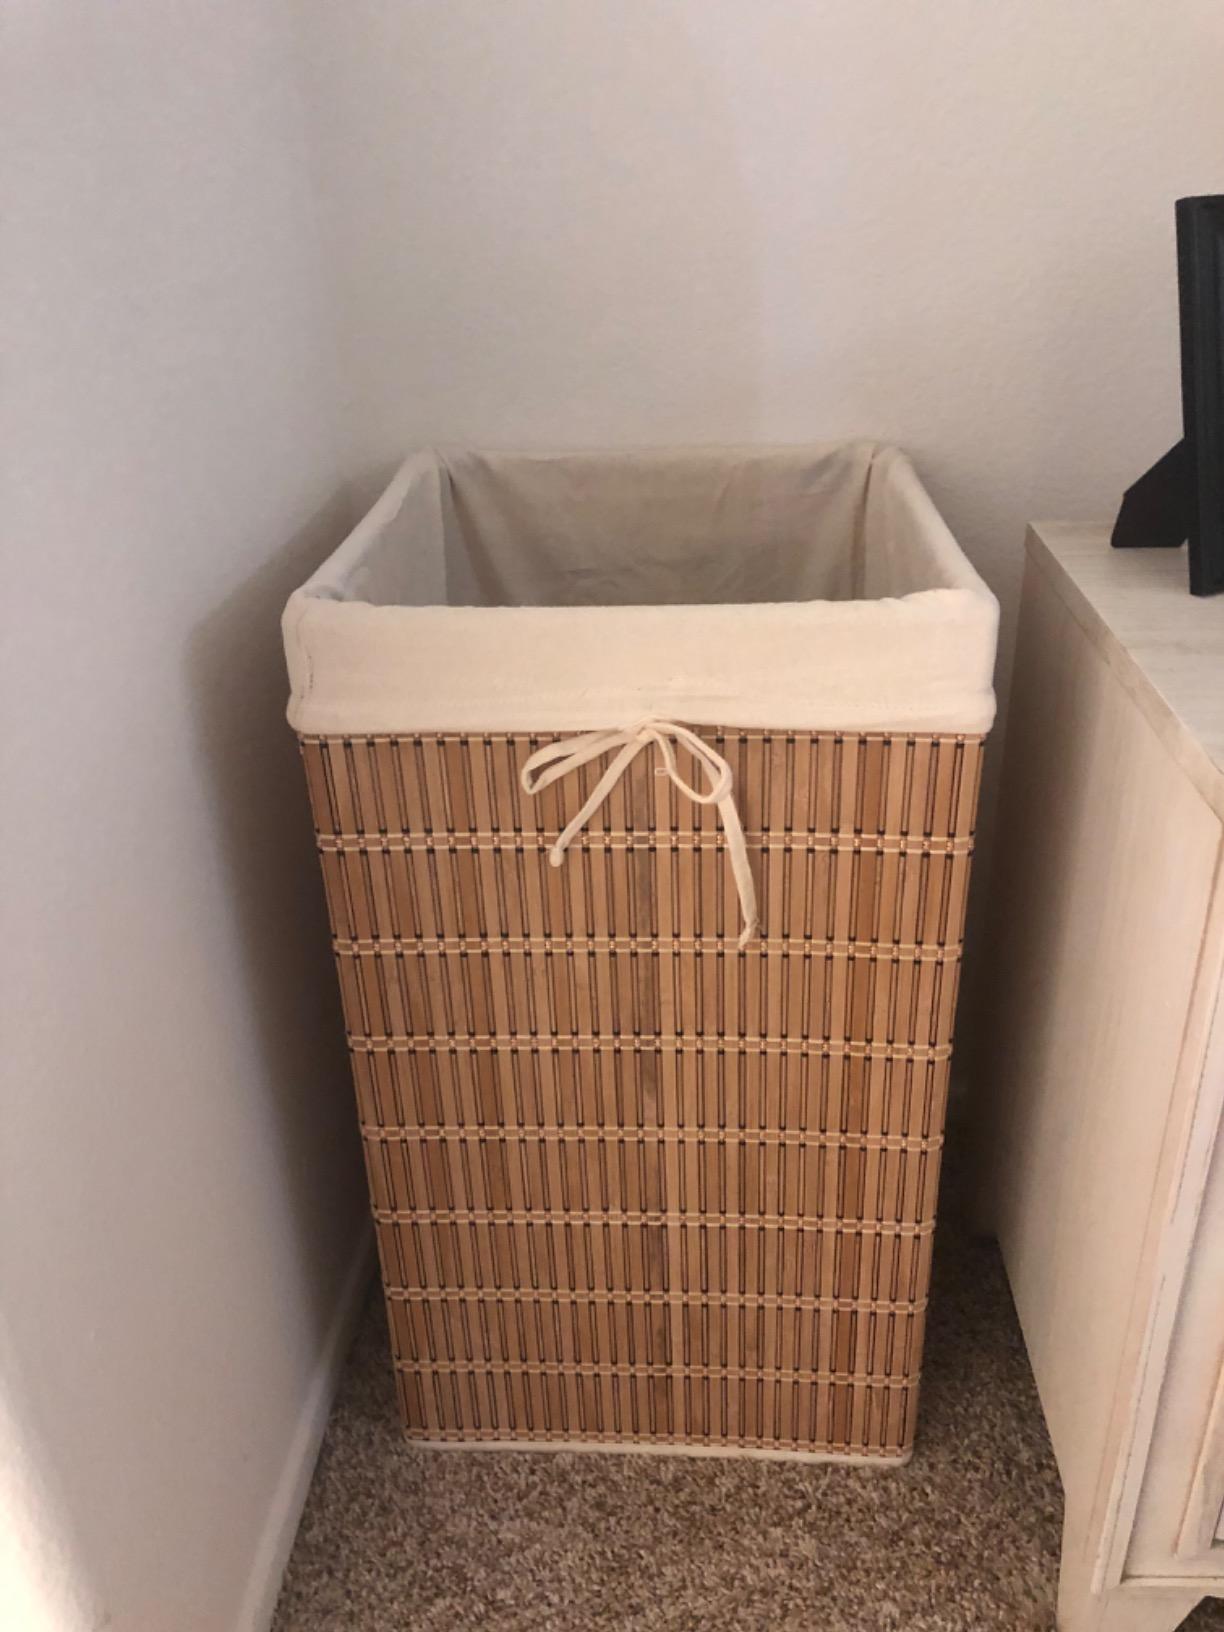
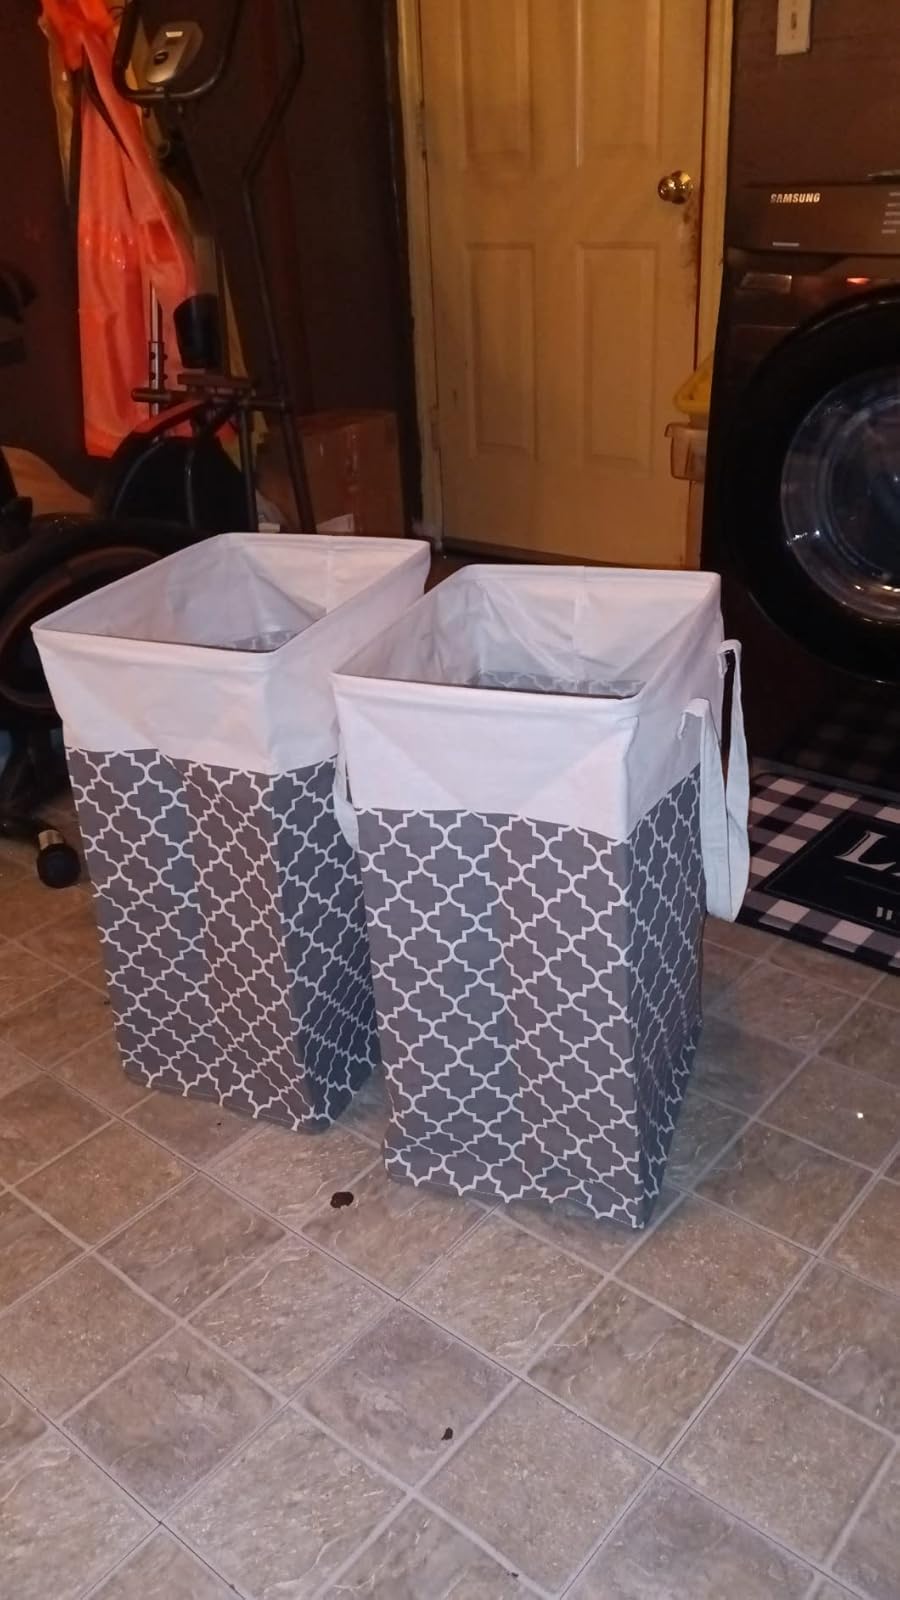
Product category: items_hamper
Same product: no